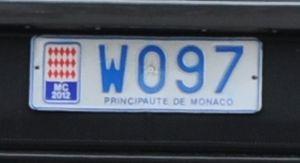
La plaque d'immatriculation monégasque est l'un des éléments du dispositif permettant l'identification d'un véhicule du parc automobile de Monaco. Elle est obligatoire sur la plupart des véhicules à moteur enregistrés dans la principauté.